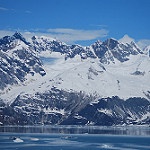
Scene: Outdoor